National Sovereignty and Children's Day

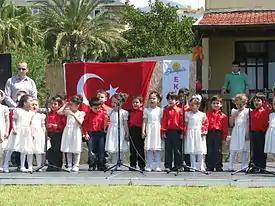
Events at schools take place across Turkey on Children's Day.

National Sovereignty and Children's Day is a public holiday in Turkey commemorating the foundation of the Grand National Assembly of Turkey, on 23 April 1920. It is also observed by Northern Cyprus.